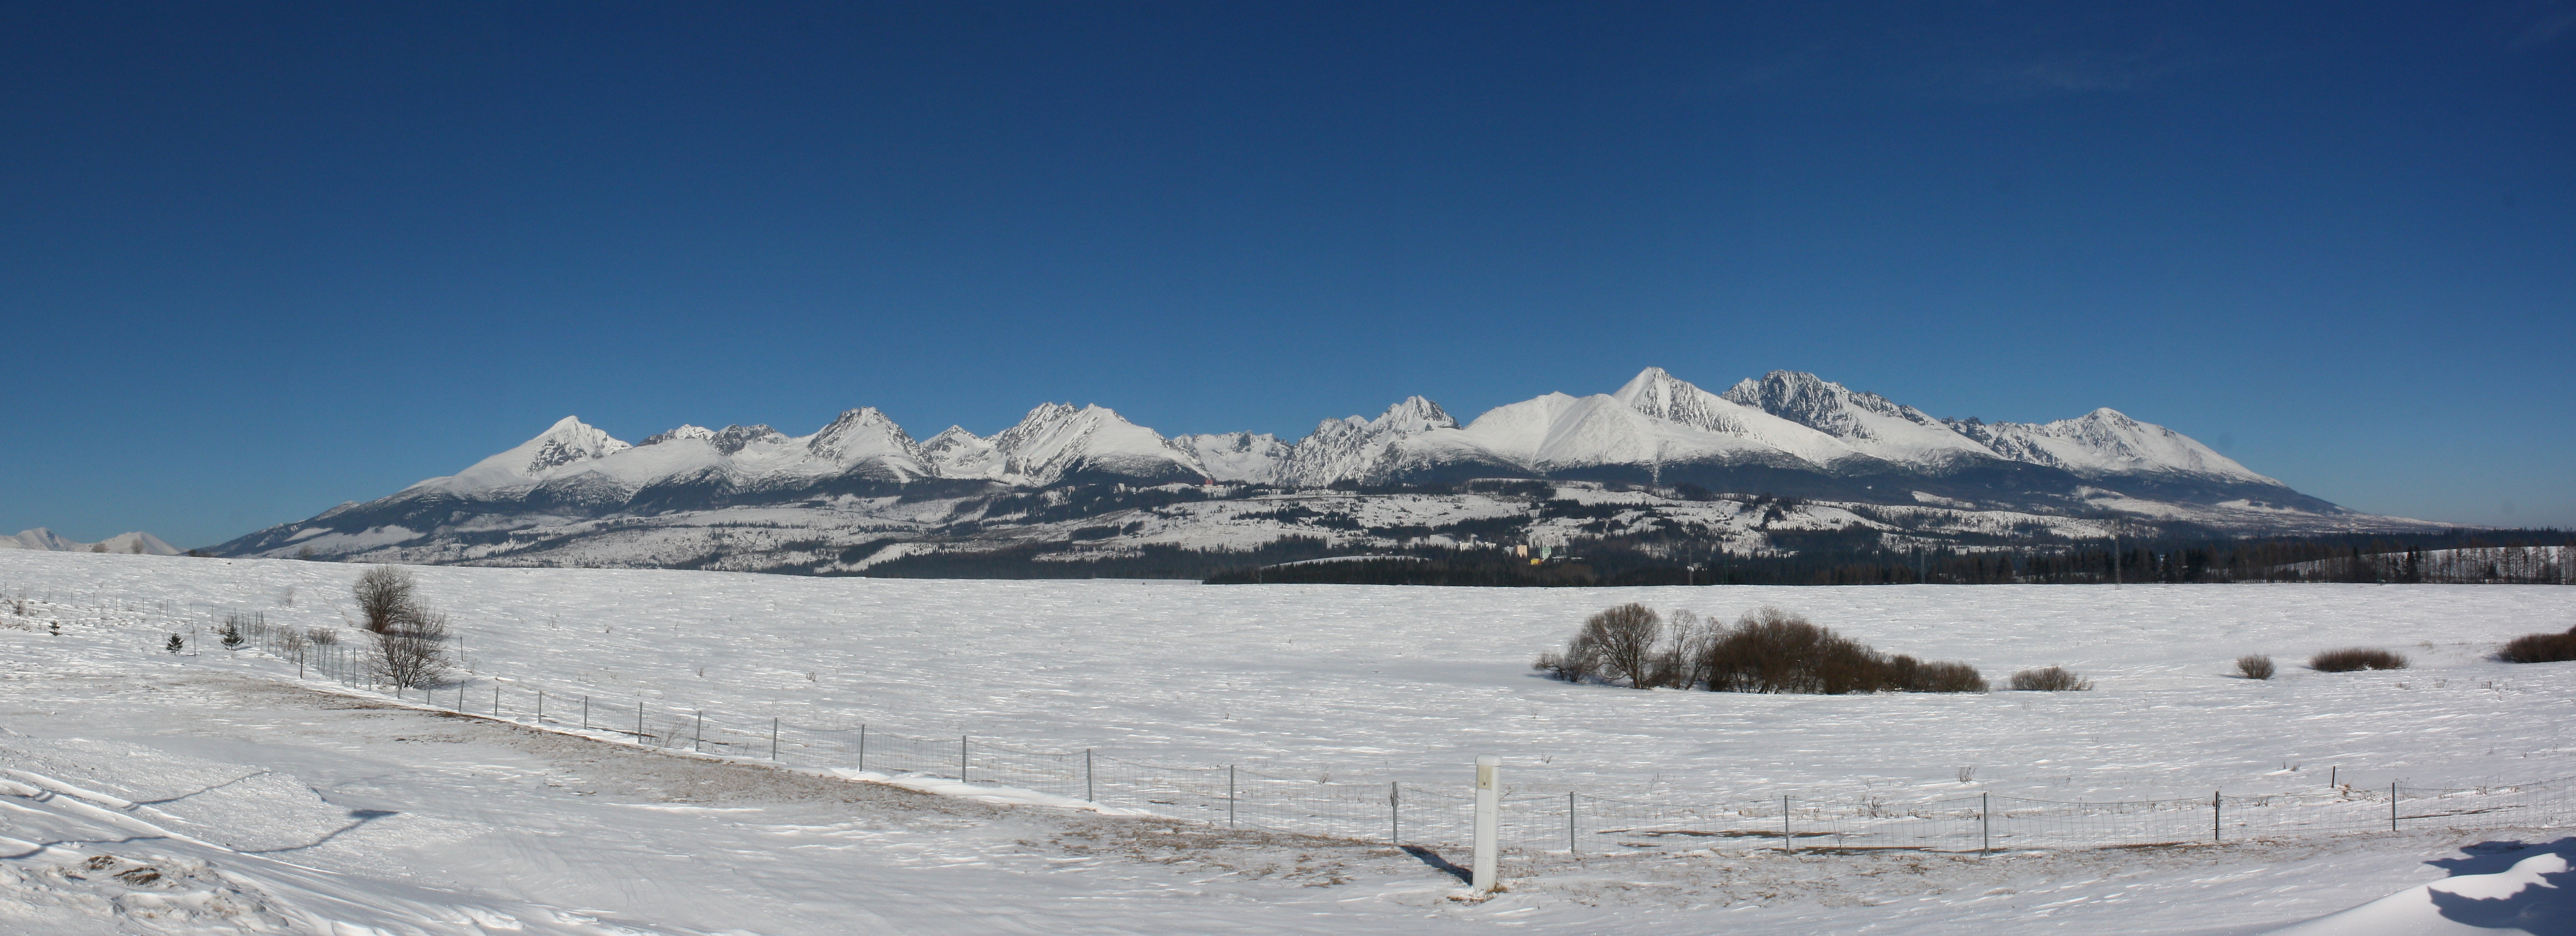
tatry, winter, sky, snow, mountainous landforms, mountain range, mountain, geological phenomenon, mount scenery, fell, arctic, glacial landform, massif, freezing, ridge, ice, nunatak, tundra, plateau, elevation, alps, landscape, ice cap, panorama, summit, cirque